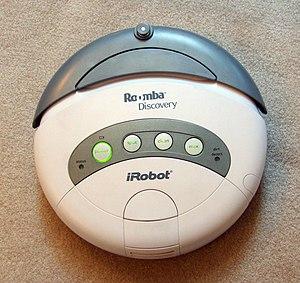
Le Roomba est un robot aspirateur fabriqué par la société iRobot. La 1ʳᵉ version du Roomba a été introduite en 2002 et, depuis, plusieurs mises à jour et de nouveaux modèles ont été mis sur le marché. En 2009, plus de cinq millions d'exemplaires du Roomba ont été vendus dans le monde.